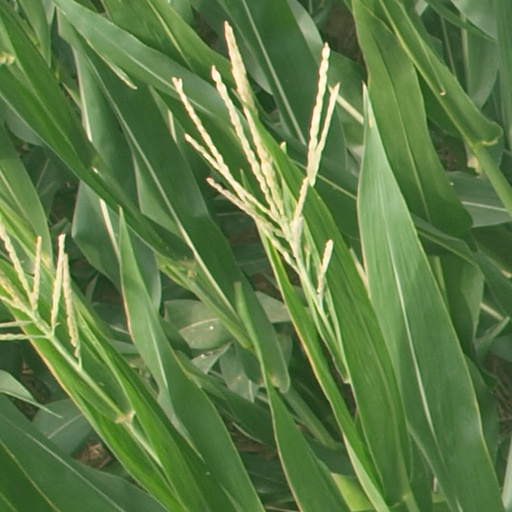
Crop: maize; corn